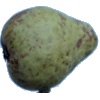
Label: Pear Stone 1